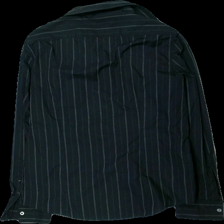
View: back
Type: Shirt
Category: Men
Brand: Not in the list
Brand text on label: madison avenue
Colors: Black, White
Material: 62% polyester 38% bomull
Pattern: Striped
Cut: Regular
Size: L
Season: All
Stains: Major
Damage: smuts fläckar
Damage location: top center
Damage 2: smuts fläckar
Damage 2 location: top right
Price range: <50
Recommended usage: Export
Description:  randig skjorta